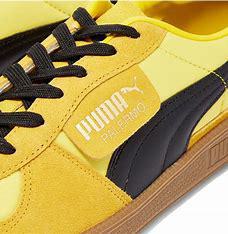
Brand: Puma
Model: Palermo